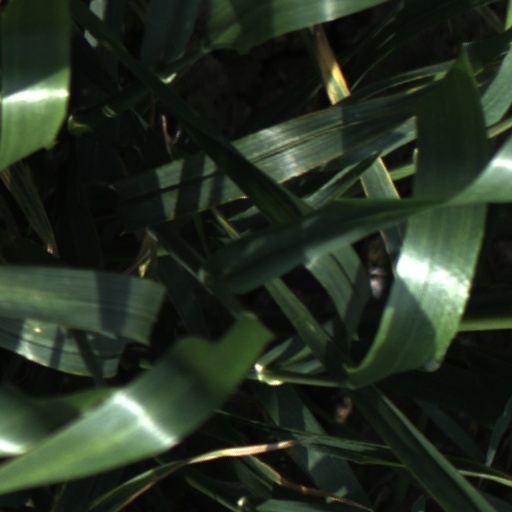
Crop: wheat